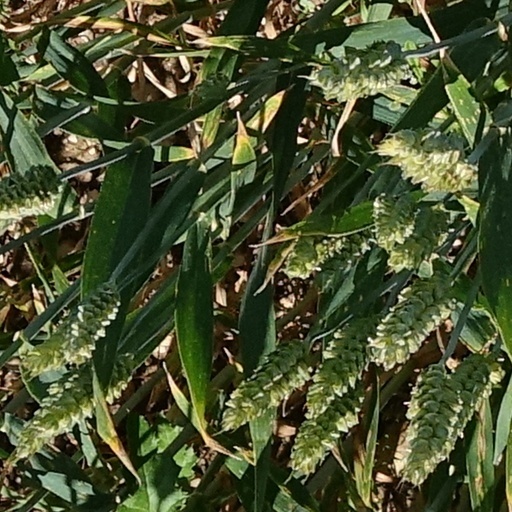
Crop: wheat